Alexandre aux Indes

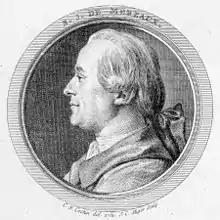
Méreaux c. 1781

Alexandre aux Indes ("Alexander in India") is an opera by the French composer Nicolas-Jean Lefroid de Méreaux, first performed at the Académie Royale de Musique (the Paris Opera) on 26 August 1783. It takes the form of a "tragédie lyrique" in three acts. The libretto, by Étienne Morel de Chédeville, concerns Alexander the Great and the Indian king Porus. The plot has similarities with Racine's tragedy "Alexandre le Grand" (1665) and Metastasio's libretto "Alessandro nell'Indie".